Joe Beckwith

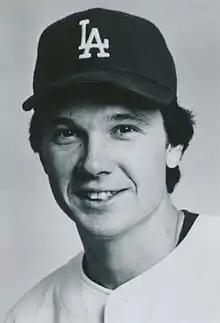
Beckwith in 1979

Thomas Joseph Beckwith (January 28, 1955May 22, 2021) was an American baseball pitcher who played seven seasons in Major League Baseball (MLB). He played for the Los Angeles Dodgers and Kansas City Royals from 1979 to 1986. He threw right-handed and served primarily as a relief pitcher.